Na Wewe

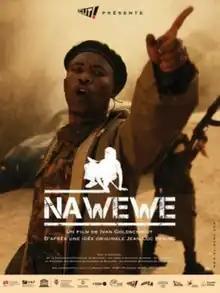
Film poster

Na Wewe (You Too) is a 2010 Belgian live action short film. The film's runtime is approximately 19 minutes, starring Renaud Rutten and Fabrice Kwizera. It was directed by Ivan Goldschmidt, written by first-timer Jean-Luc Pening, and produced by Goldschmidt, Pening, Dries Phlypo and Jean-Claude van Rijckeghem. The film was shot in the summer of 2009. It is set in Rwanda in 1994, during the civil war between Hutus and Tutsis and exposes the absurdity of ethnic conflicts. It's a "compact story about identity that's both tense and darkly funny".